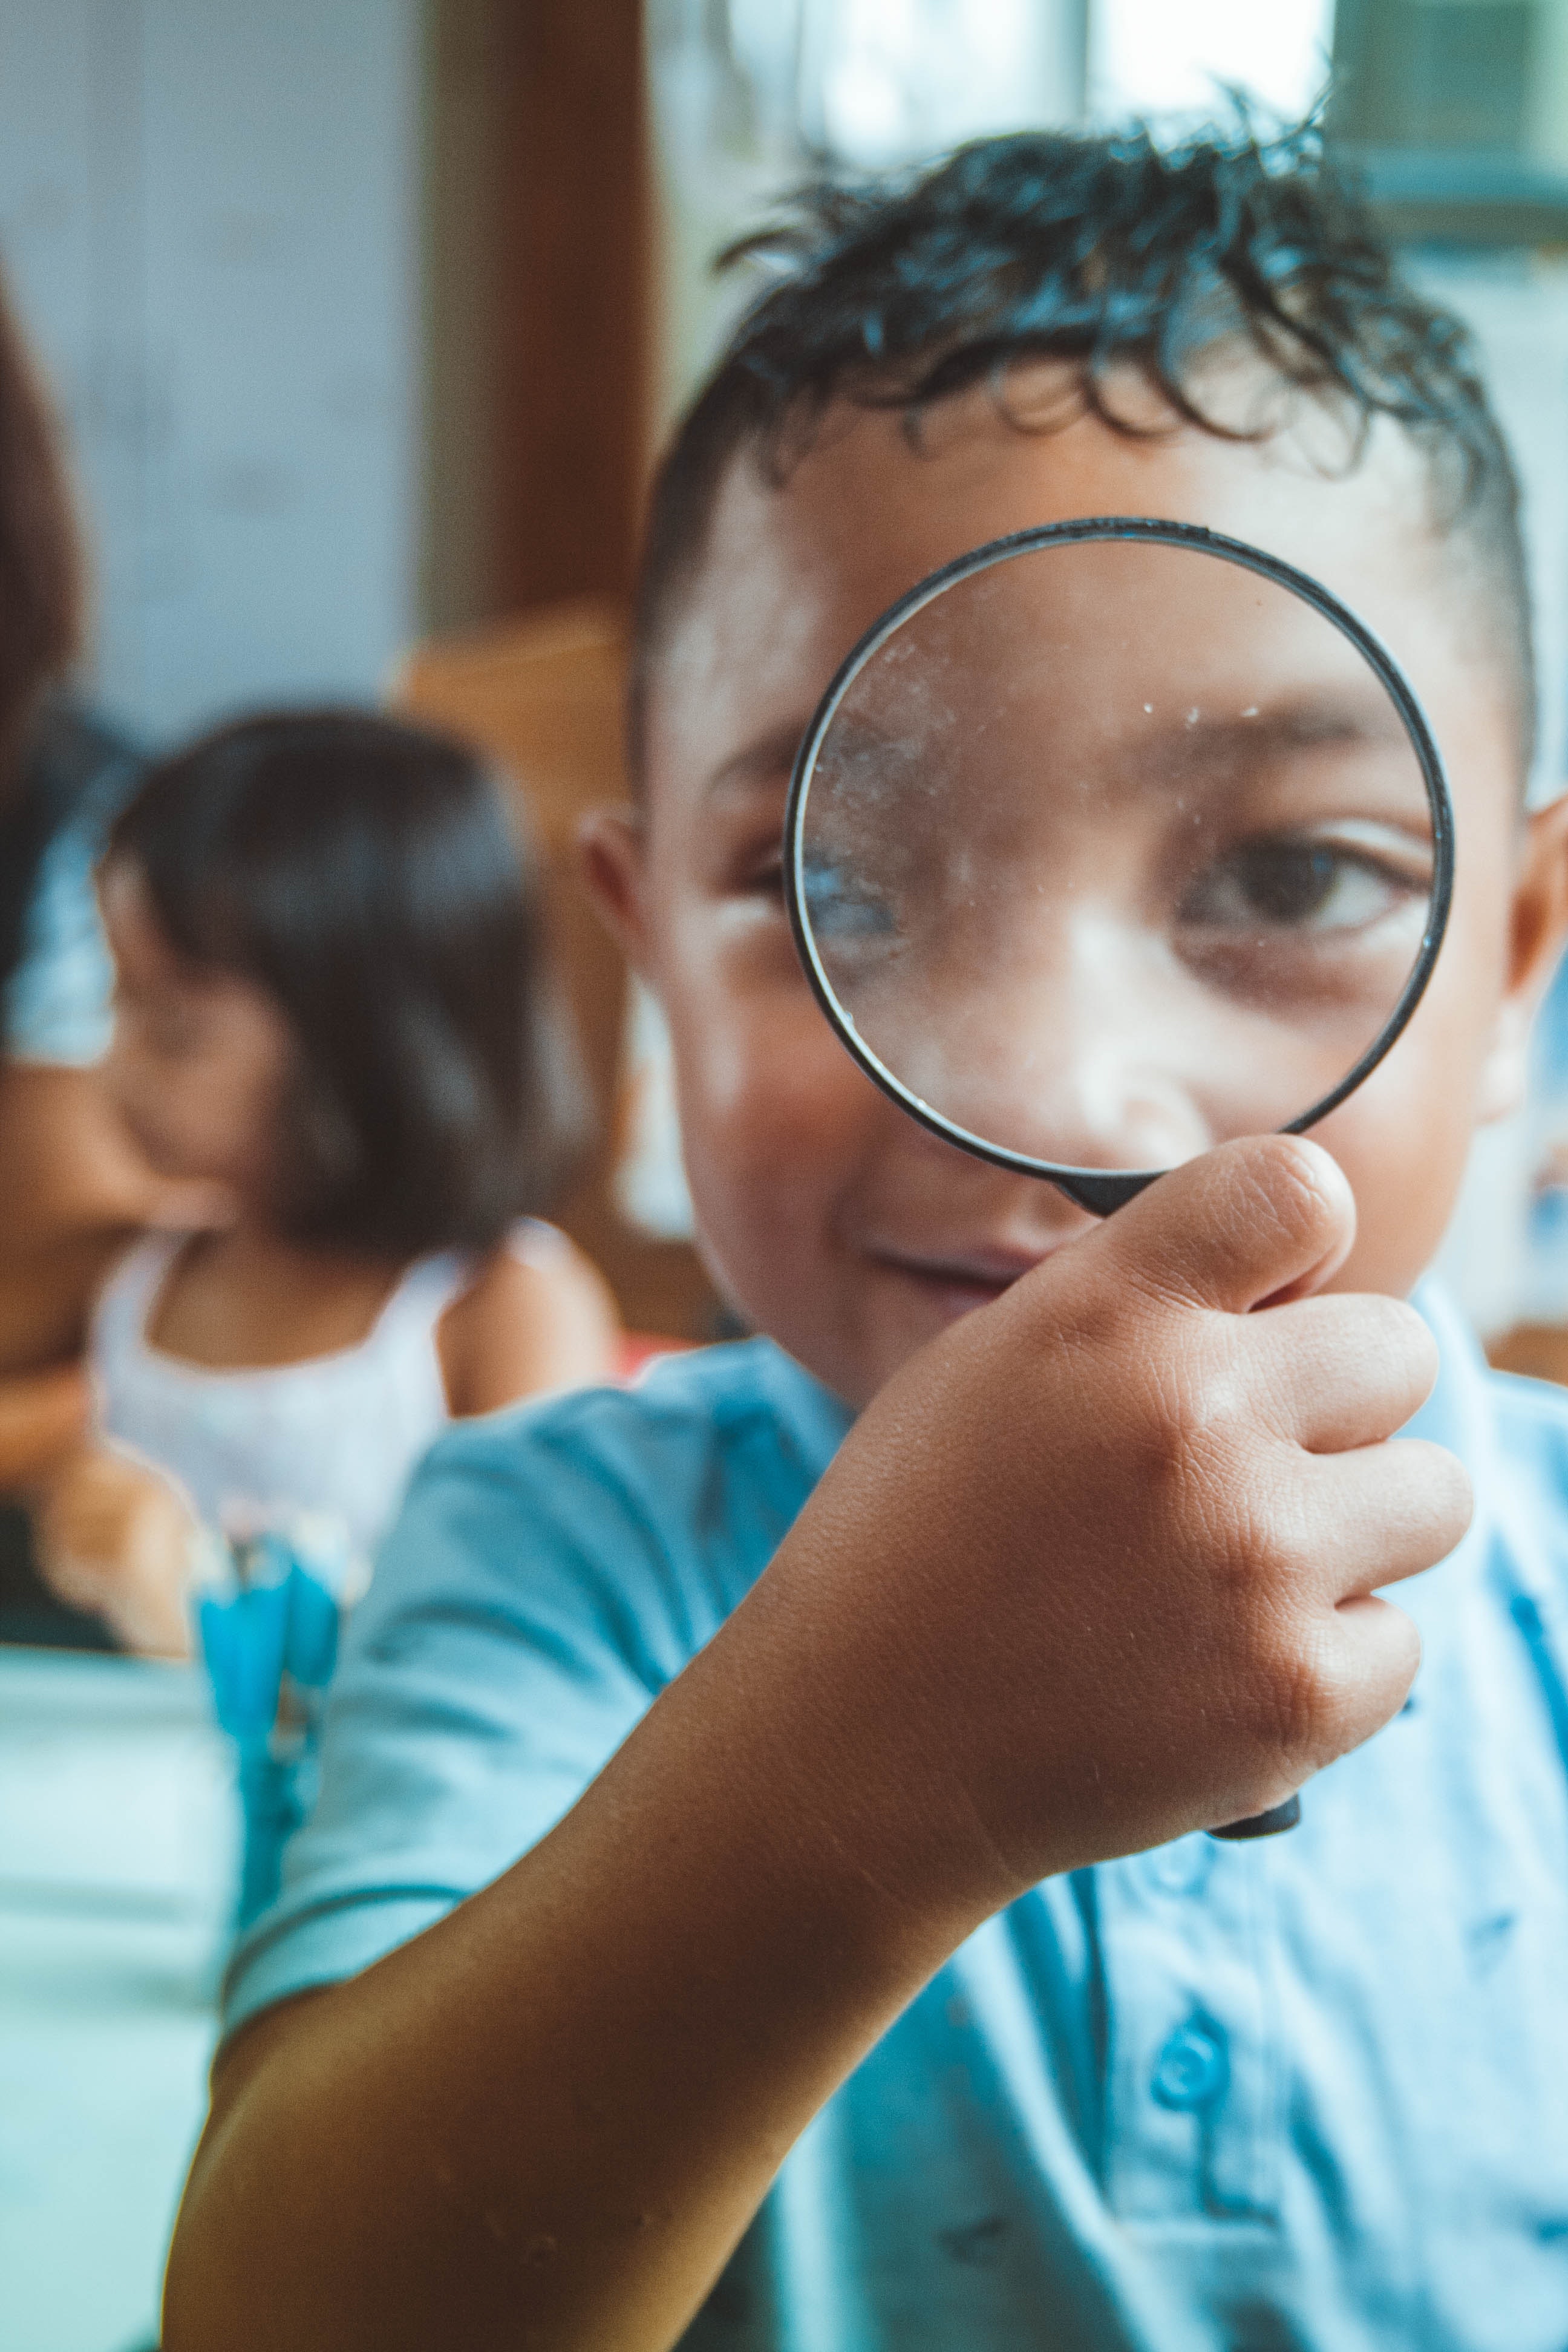
child, fun, glasses, magnifying glass